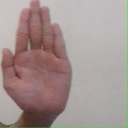
अक्षर: ध